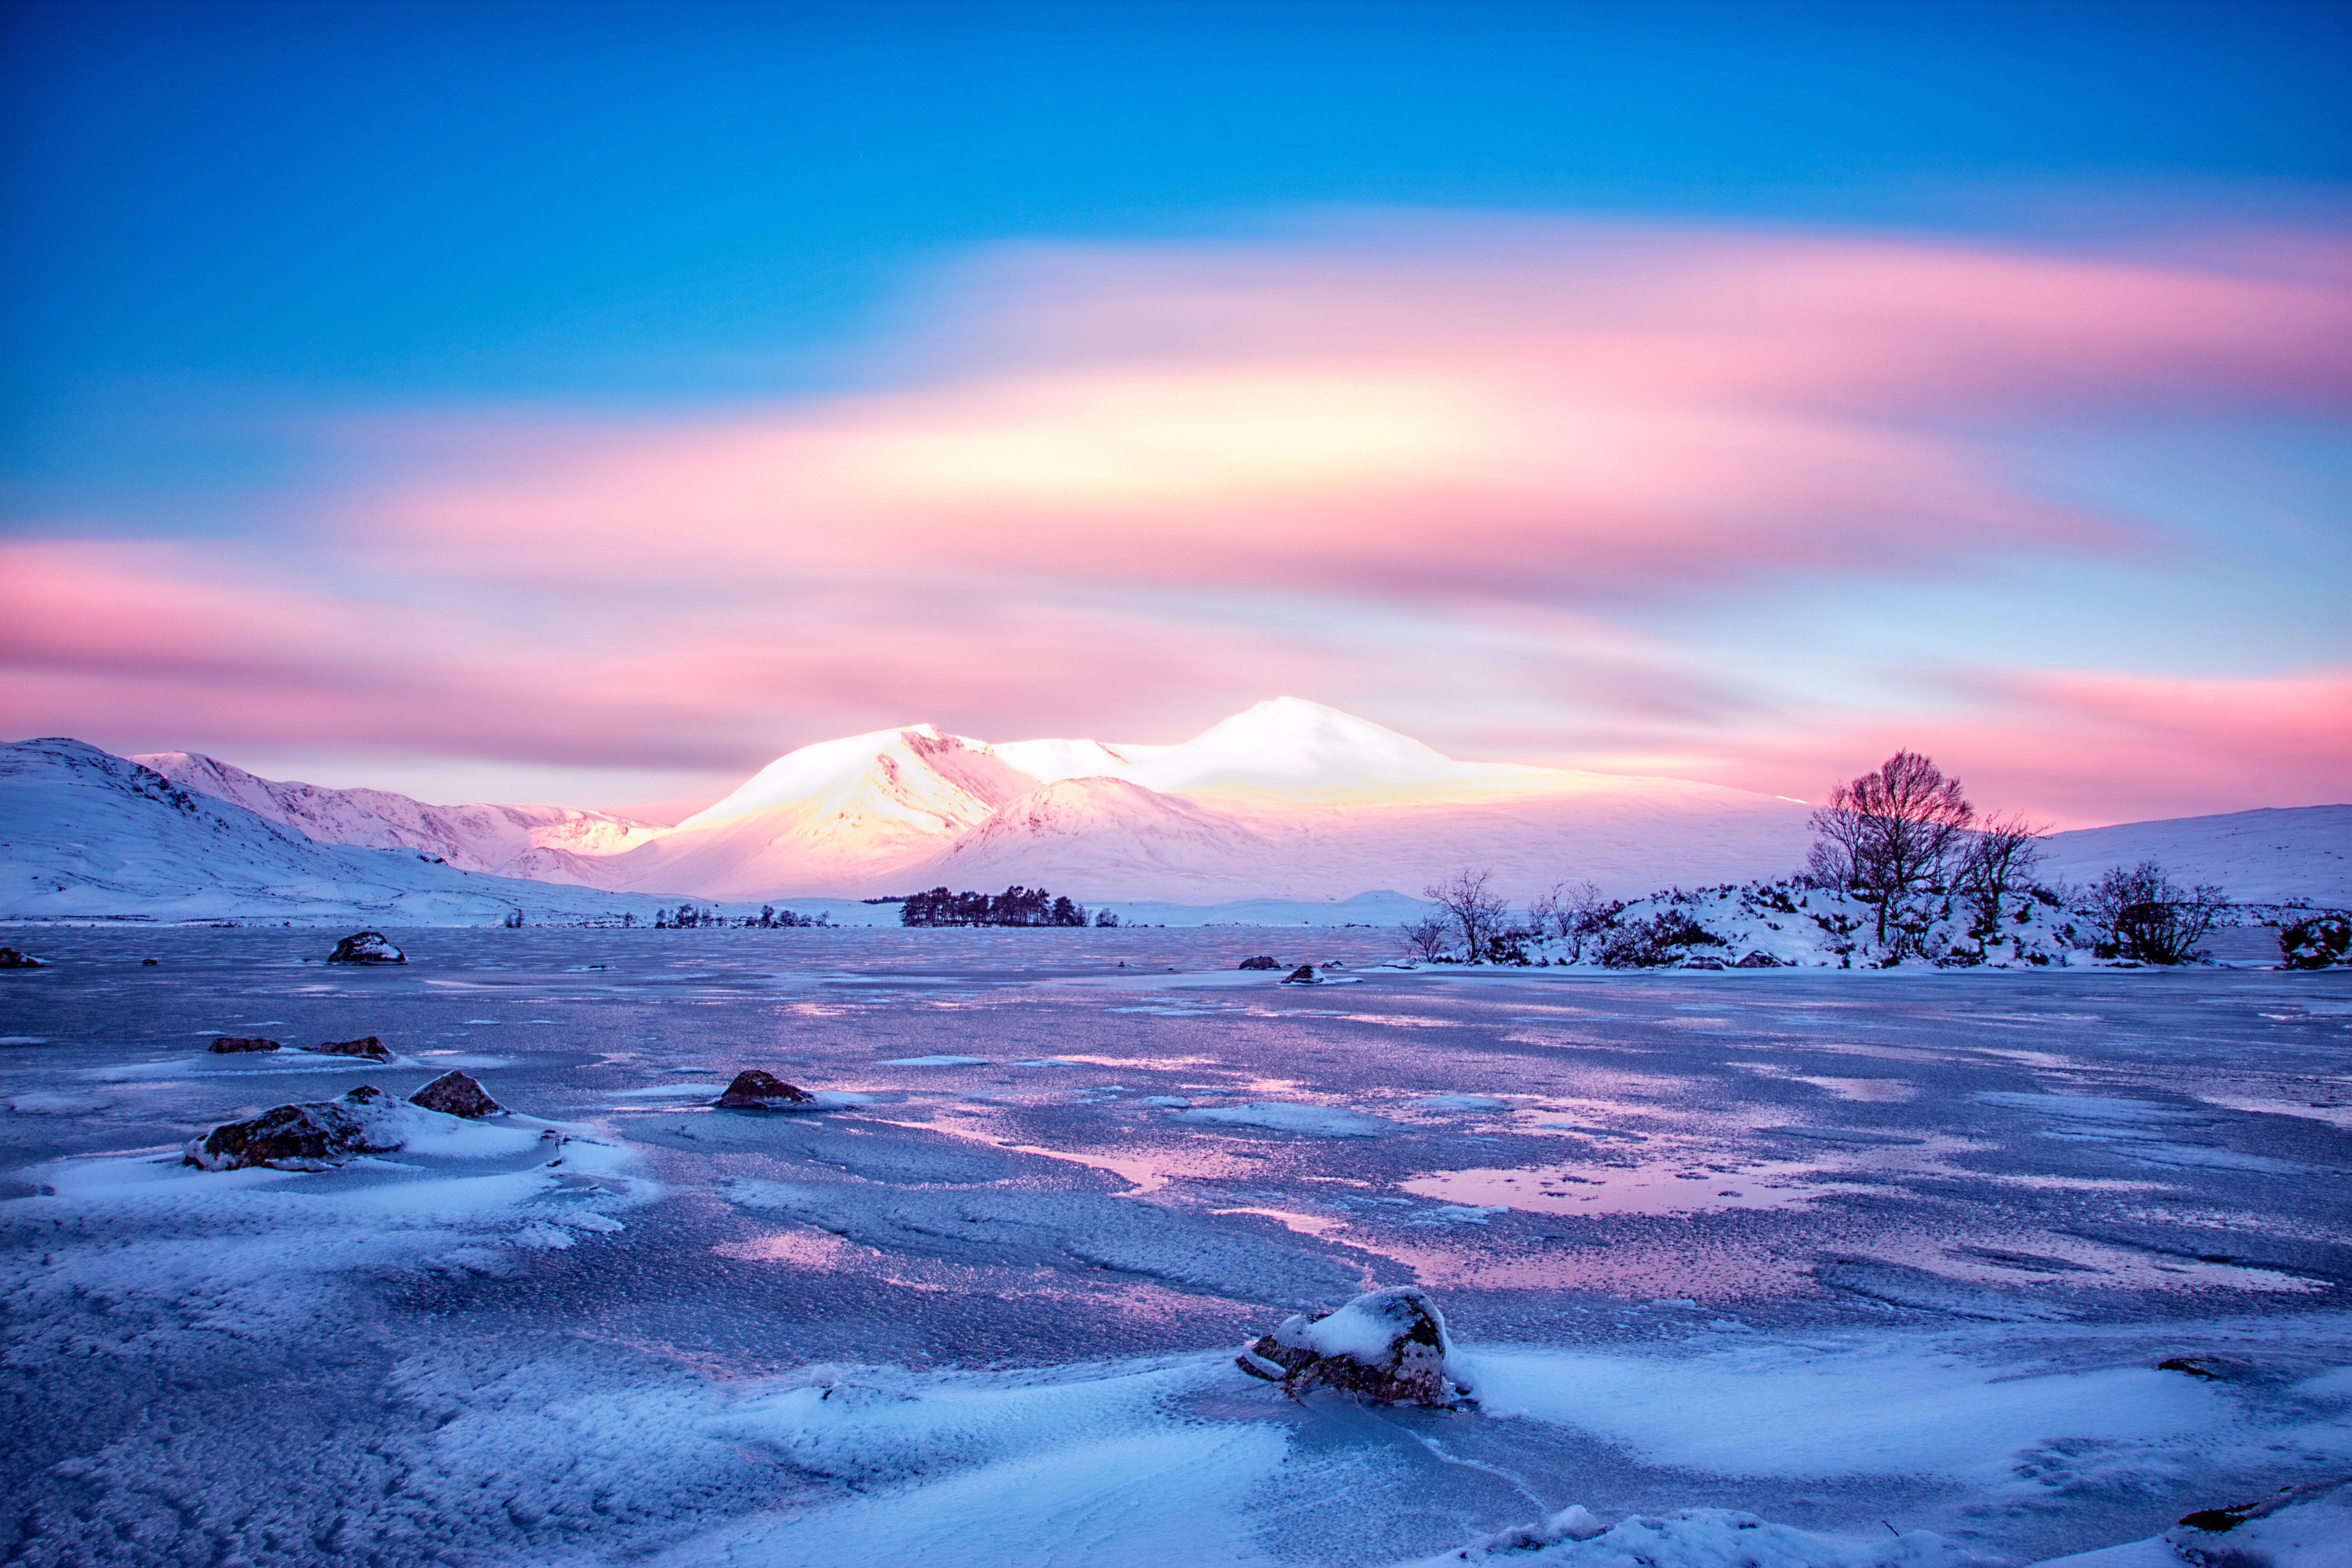
sea, horizon, mountain, snow, winter, cloud, sky, sunrise, sunset, sunlight, morning, dawn, dusk, ice, evening, weather, arctic, season, arctic ocean, computer wallpaper